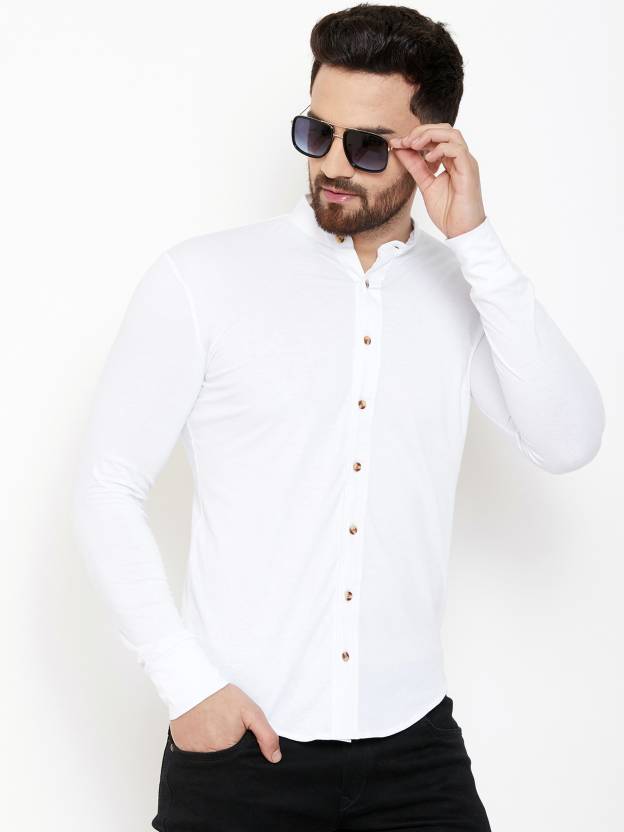
Product: Men Regular Fit Solid Casual Shirt
Price: ₹329
Colors: White
Pattern: Solid